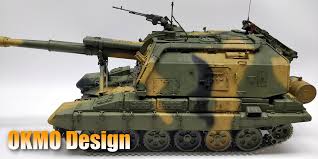
Label: Self Propelled Artillery